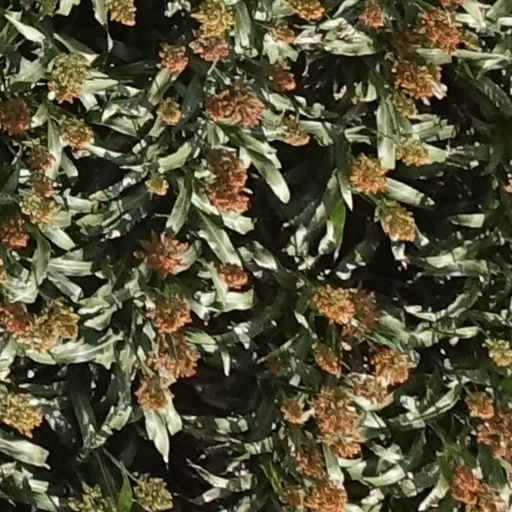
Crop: sorghum